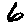
Label: 6